41st Chess Olympiad

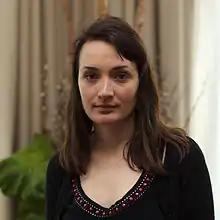
Kateryna Lagno's transfer from Ukraine to Russia caused controversy prior to the Olympiad.

On 16 July 2014, the organising committee announced that some national teams had missed the 1 June deadline to submit their team line-ups. They included Central African Republic, Gabon, Ivory Coast, Cambodia, Oman, Pakistan and Senegal in the open, as well as Afghanistan and Russia in the women's section. The organisers also stated that the regulations regarding the deadline applied to all, and that no exceptions would be allowed. Particularly surprising was the disqualification of Russia's women's team, as they were reigning champions from the previous Chess Olympiad. The chess media linked the missed deadline with Kateryna Lagno's circumstance of changing federations, and reported that the Russian Chess Federation allowed the deadline to pass, while awaiting her transfer from Ukraine to Russia to become official. It was alleged that Kateryna Lagno was needed to strengthen Russia's women's team following the retirement of Nadezhda and Tatiana Kosintseva. FIDE criticised the decision of the organisers not to allow these teams to compete at the Olympiad. FIDE Vice President Israel Gelfer said that the ultimate decision of allowing teams to compete lays in the hands of Kirsan Ilyumzhinov. In addition, he implicated Garry Kasparov, and advocated cancelling the Olympiad. Gelfer said that the organising committee was influenced by people who are working for Kasparov, and that they were using it for election purposes. Kasparov responded promptly, and characterized Gelfer's statements as 'bizarre', stating that to punish 175 teams for the mistakes of one was an absurd arrogance. He also criticised FIDE for allowing the Russian Chess Federation to violate the rules and receive an exception, and said that it was a real threat to the global chess community. On 21 July, the organising committee informed FIDE President Ilyumzhinov that, while they stood by the interpretation of the regulations, they would allow the teams who had missed the 1 June deadline to play.